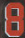
Number: 8